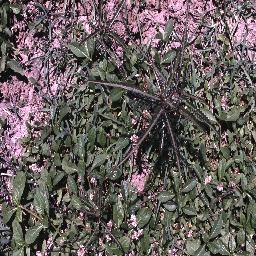
Label: parkinsonia